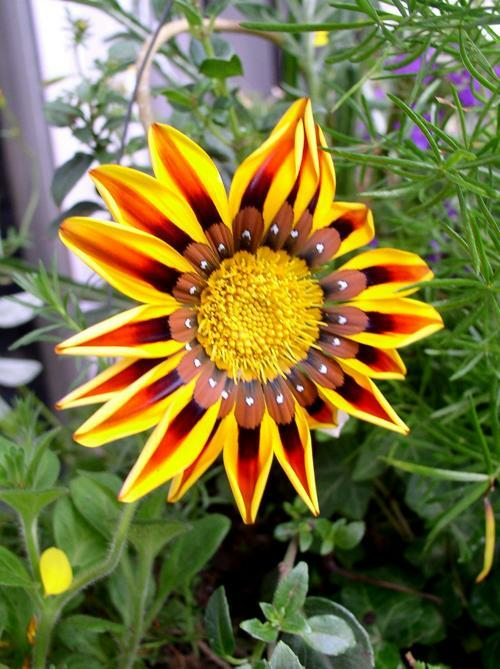
Flower: gazania